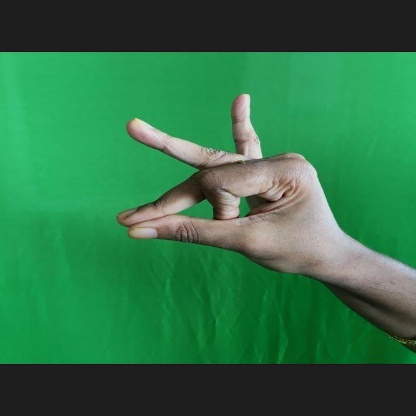
Mudra: Bramaram